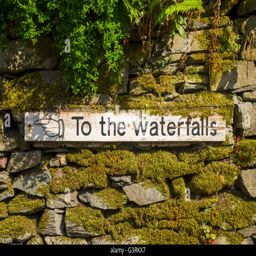
a sign pointing to the direction of waterfall